River Lea

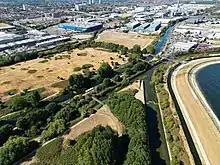
River Lea, Diversion, and Flood Relief channels at Tottenham

Just after Hertford, the river passes the medieval river port of Ware and the Hertfordshire bank soon becomes entirely developed. On the west bank the river passes Hoddesdon, Broxbourne and Cheshunt in Hertfordshire; then Enfield, Edmonton, Tottenham and Tottenham Marshes in north London. On the eastern side the river passes Waltham Abbey on the largely rural Essex bank, and then Chingford and Walthamstow in east London.